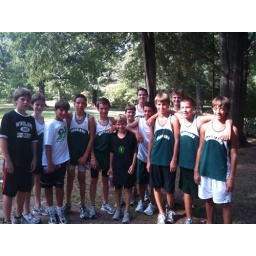
Middle school cross country: Woodlawn boys win 4- way meet in Statesville with 11 points